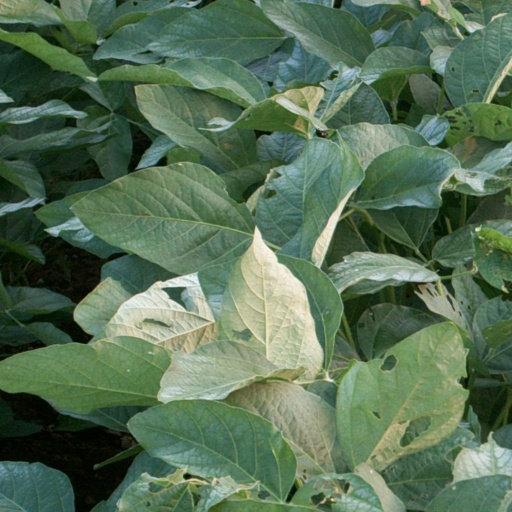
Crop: soybean